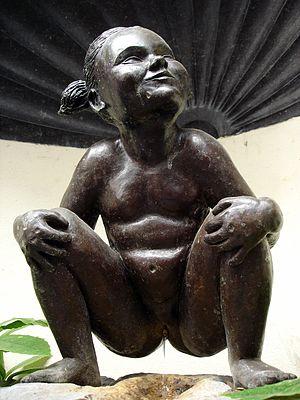
Jeanneken Pis by Denis-Adrien Debouvrie